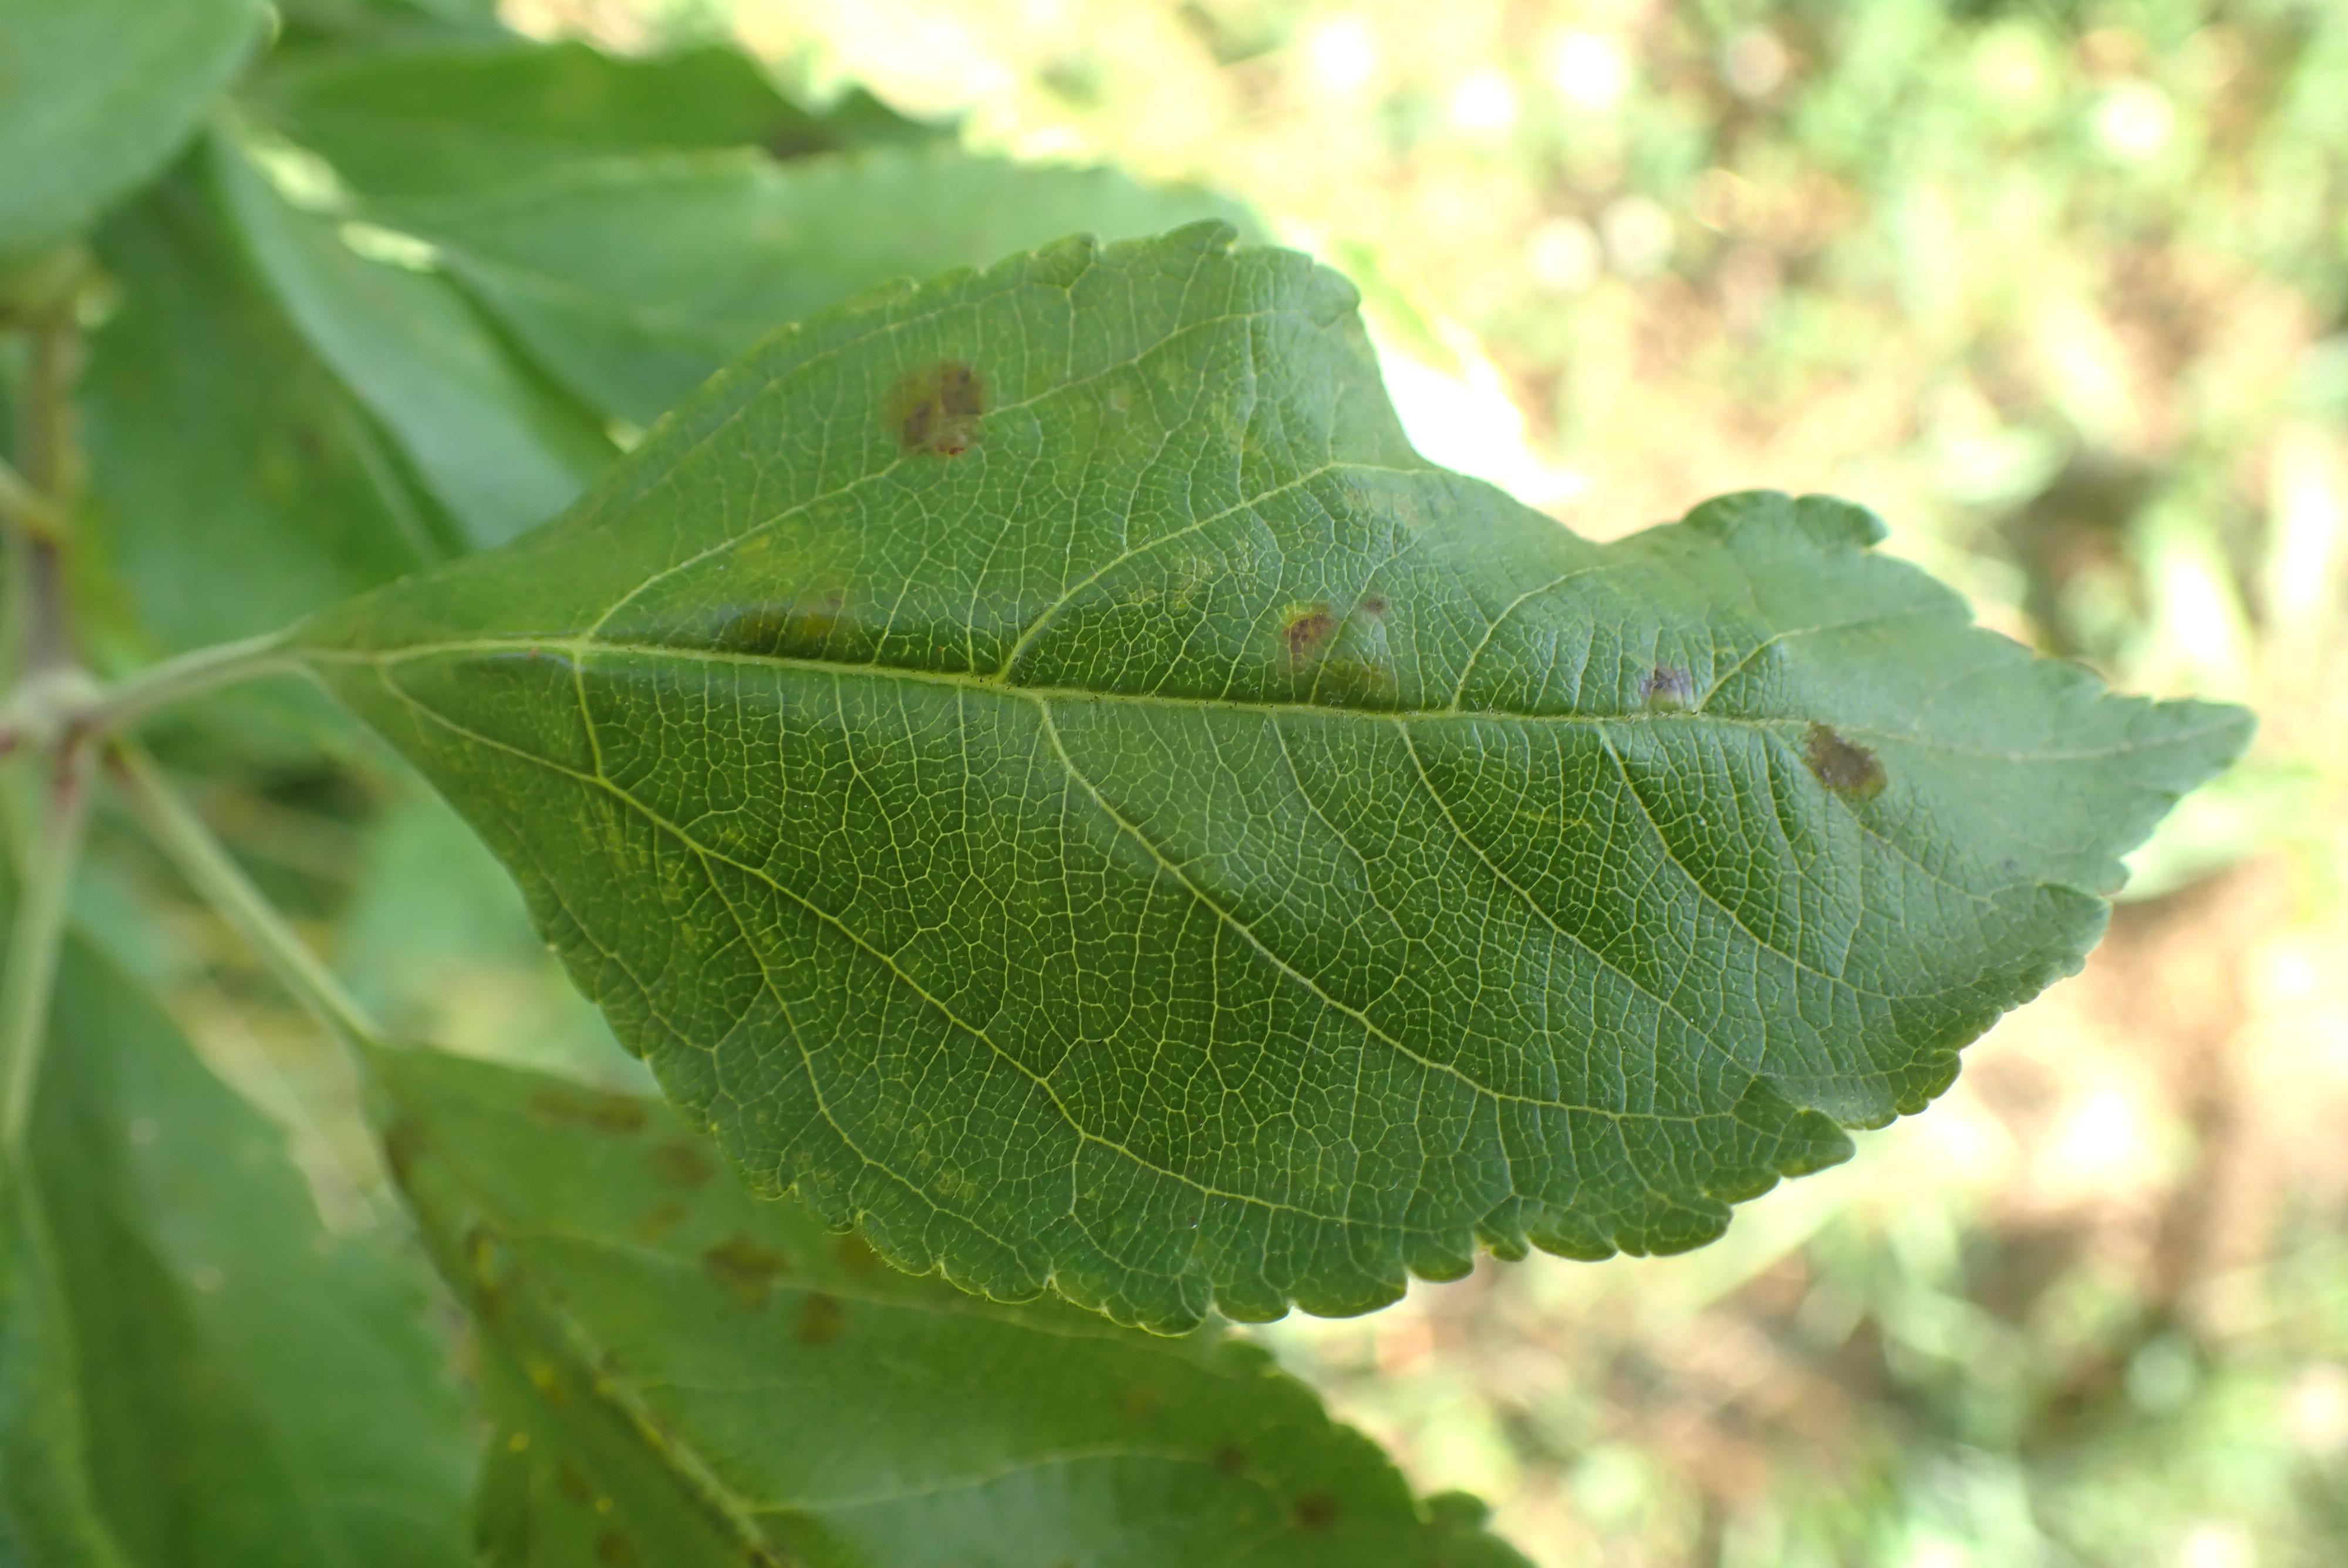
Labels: scab